Glomus cell

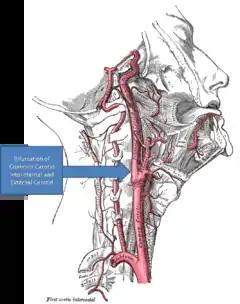
The carotid body is not labelled but is located within the wall of the internal carotid artery near the bifurcation of the common carotid artery. Glomus type I cells are the chemoreceptor cells found in the carotid body.

Glomus cells are the cell type mainly located in the carotid bodies and aortic bodies. Glomus type I cells are peripheral chemoreceptors which sense the oxygen, carbon dioxide and pH levels of the blood. When there is a decrease in the blood's pH, a decrease in oxygen (pO), or an increase in carbon dioxide (pCO), the carotid bodies and the aortic bodies signal the dorsal respiratory group in the medulla oblongata to increase the volume and rate of breathing. The glomus cells have a high metabolic rate and good blood perfusion and thus are sensitive to changes in arterial blood gas tension. Glomus type II cells are sustentacular cells having a similar supportive function to glial cells.